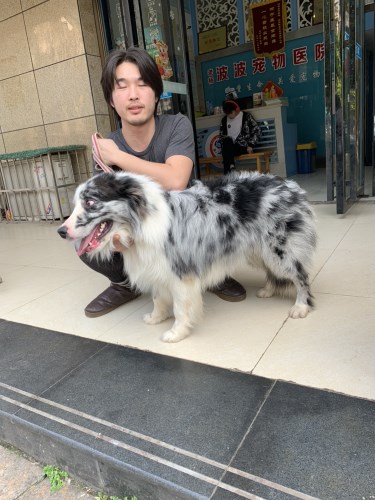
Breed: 2594-n000109-Border_collie